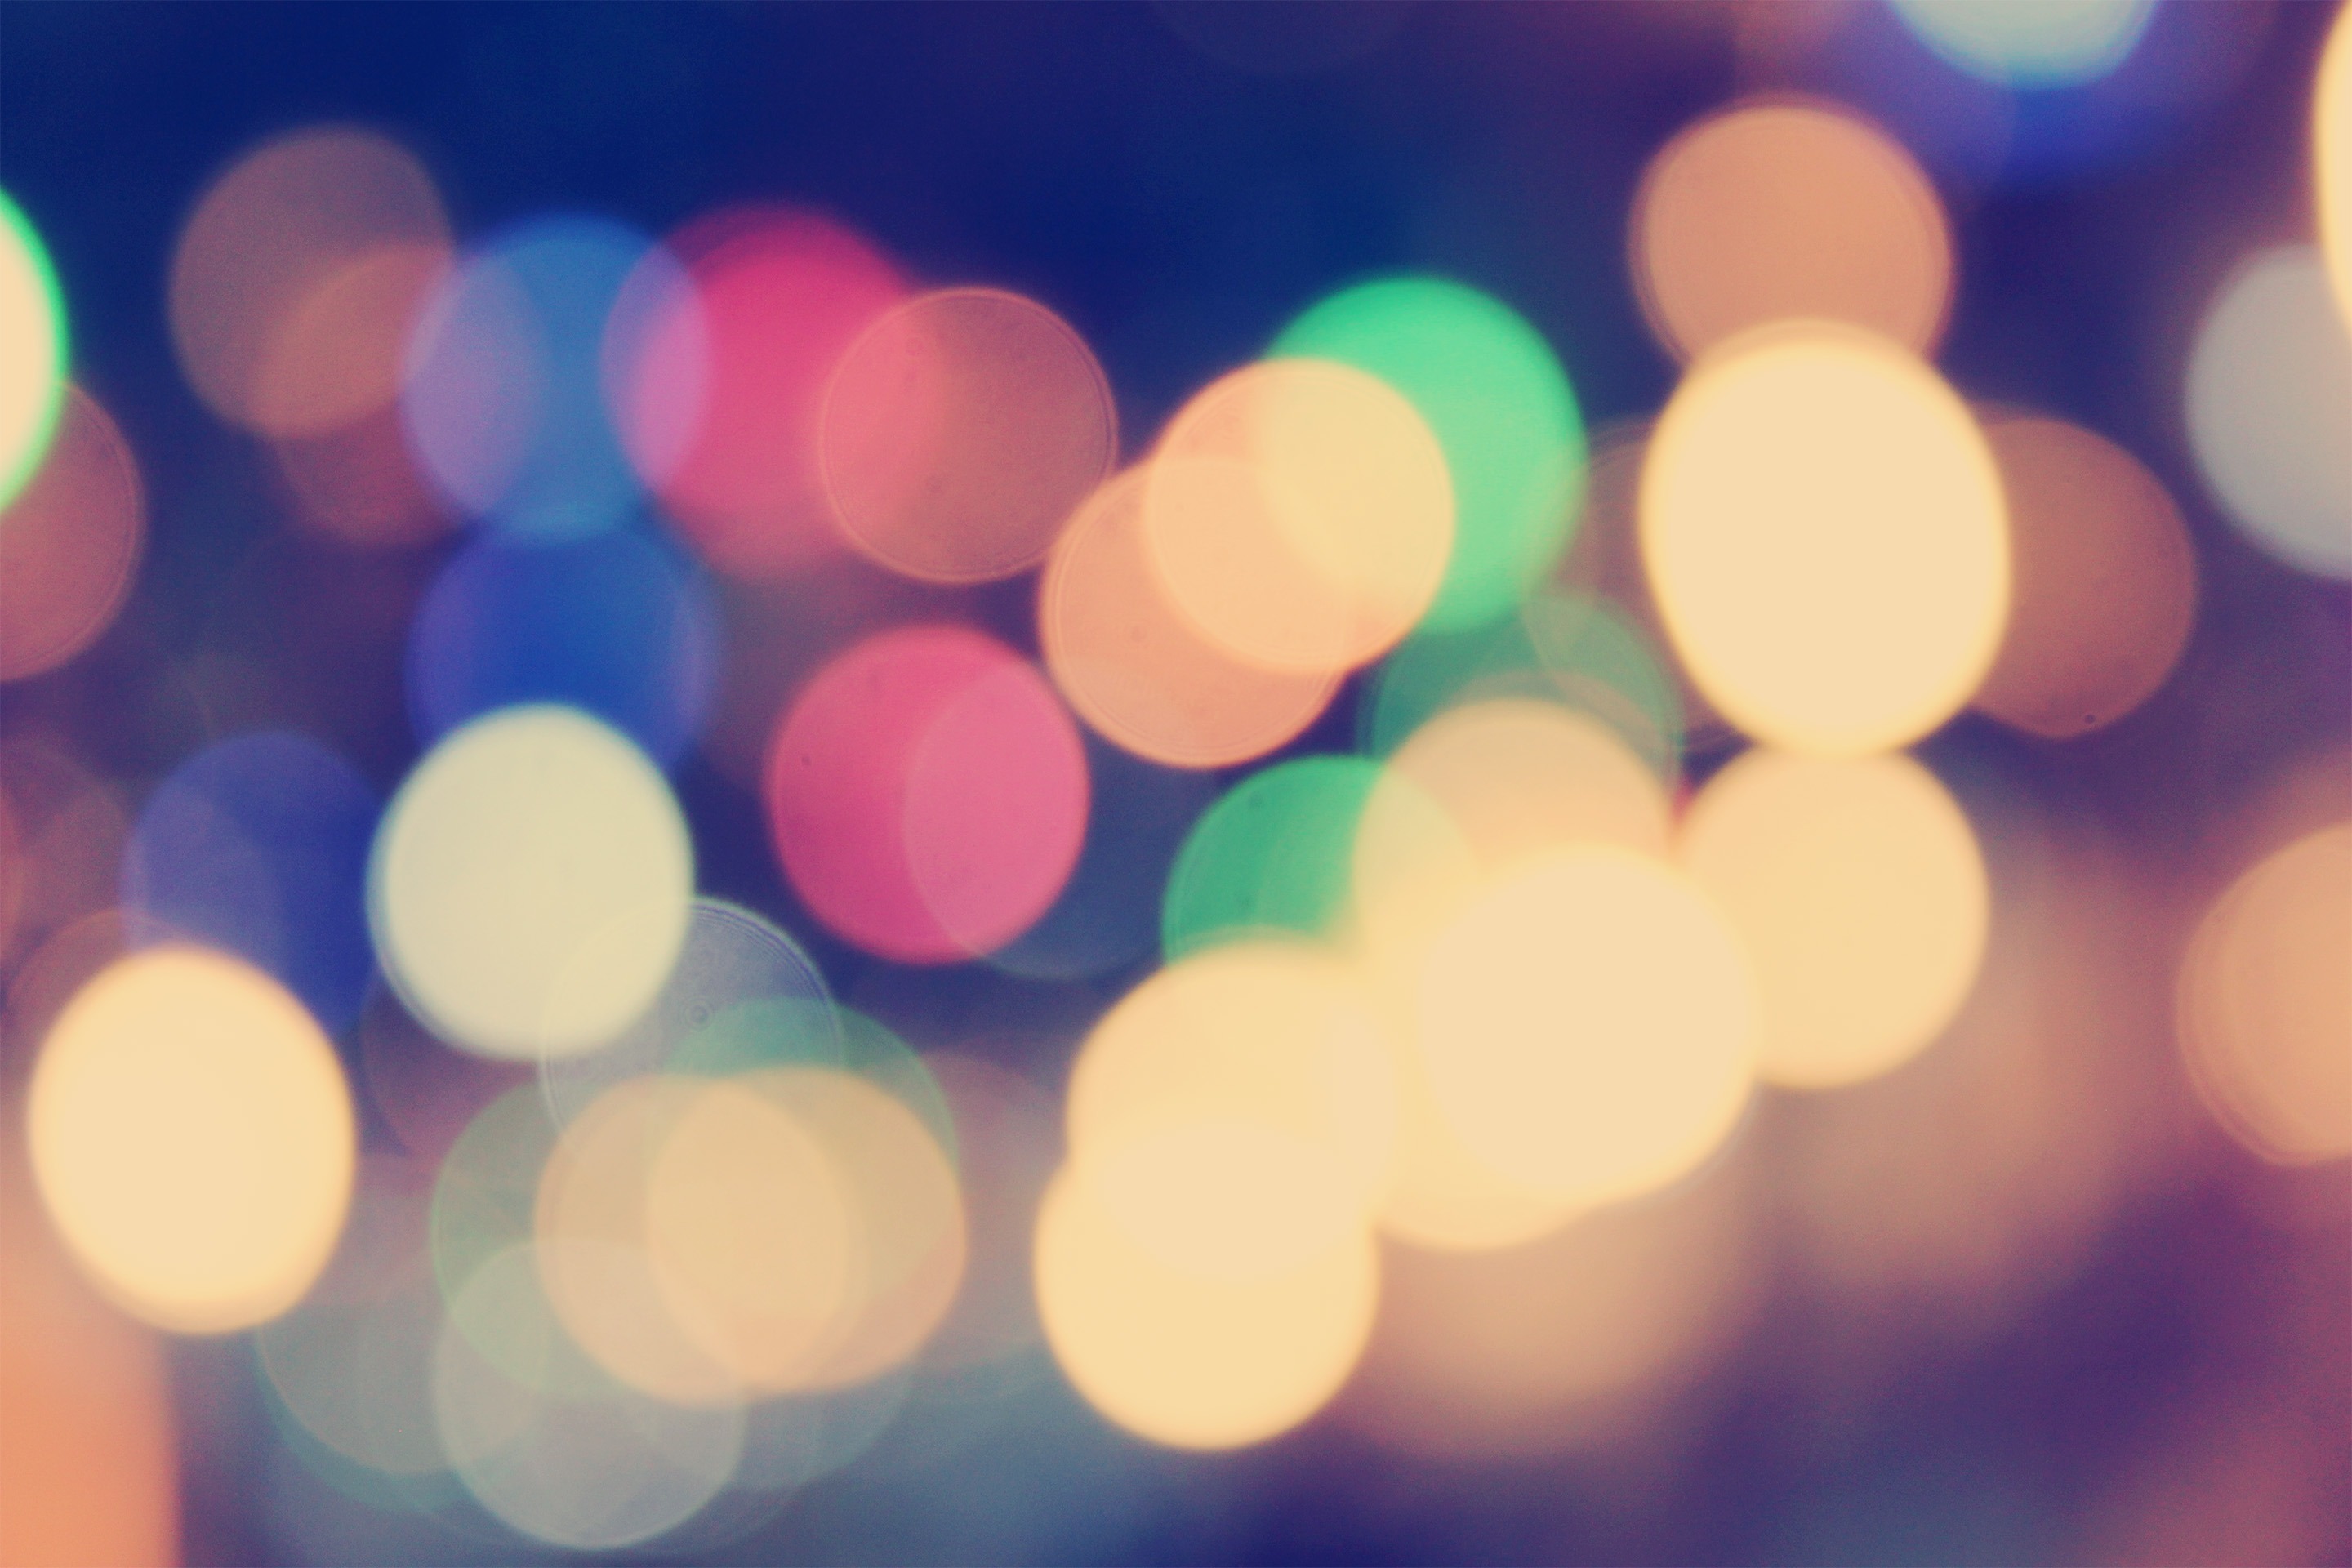
light, bokeh, blur, sky, night, sunlight, petal, line, color, blue, blurred, lighting, circle, lights, background, wallpaper, blurry, shape, backdrop, effect, macro photography